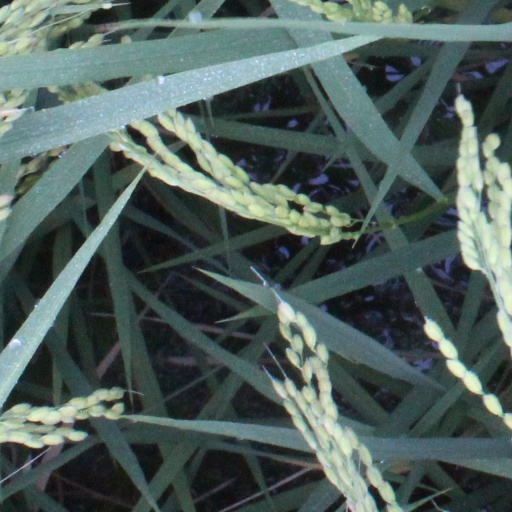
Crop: rice